Benjamin F. Lee

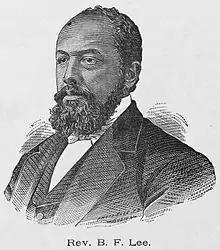
Lee in 1887

Lee was a prominent member of the AME church. He was a member of the AME general conference in 1876 and 1880 and a delegate elect to its session in 1884 in Baltimore. In 1880 he was elected by the AME general conference as a delegate to the Ecumenical Council of Methodists. In 1880, Lee was a candidate for the position of AME bishop. His candidacy was criticized by John Wesley Cromwell as Cromwell felt Lee's candidacy was based on Lee's position and popularity and not on his merit. In 1890, Booker T. Washington criticized the black church, stating that too many black preachers were unqualified, estimating that two-thirds of Baptist and Methodist clergy were mentally and morally unfit. Payne gave Washington his support, but many others opposed Washington, led by Lee and Theophilus G. Steward. Lee was again a delegate to the general conference in 1888 and 1892.